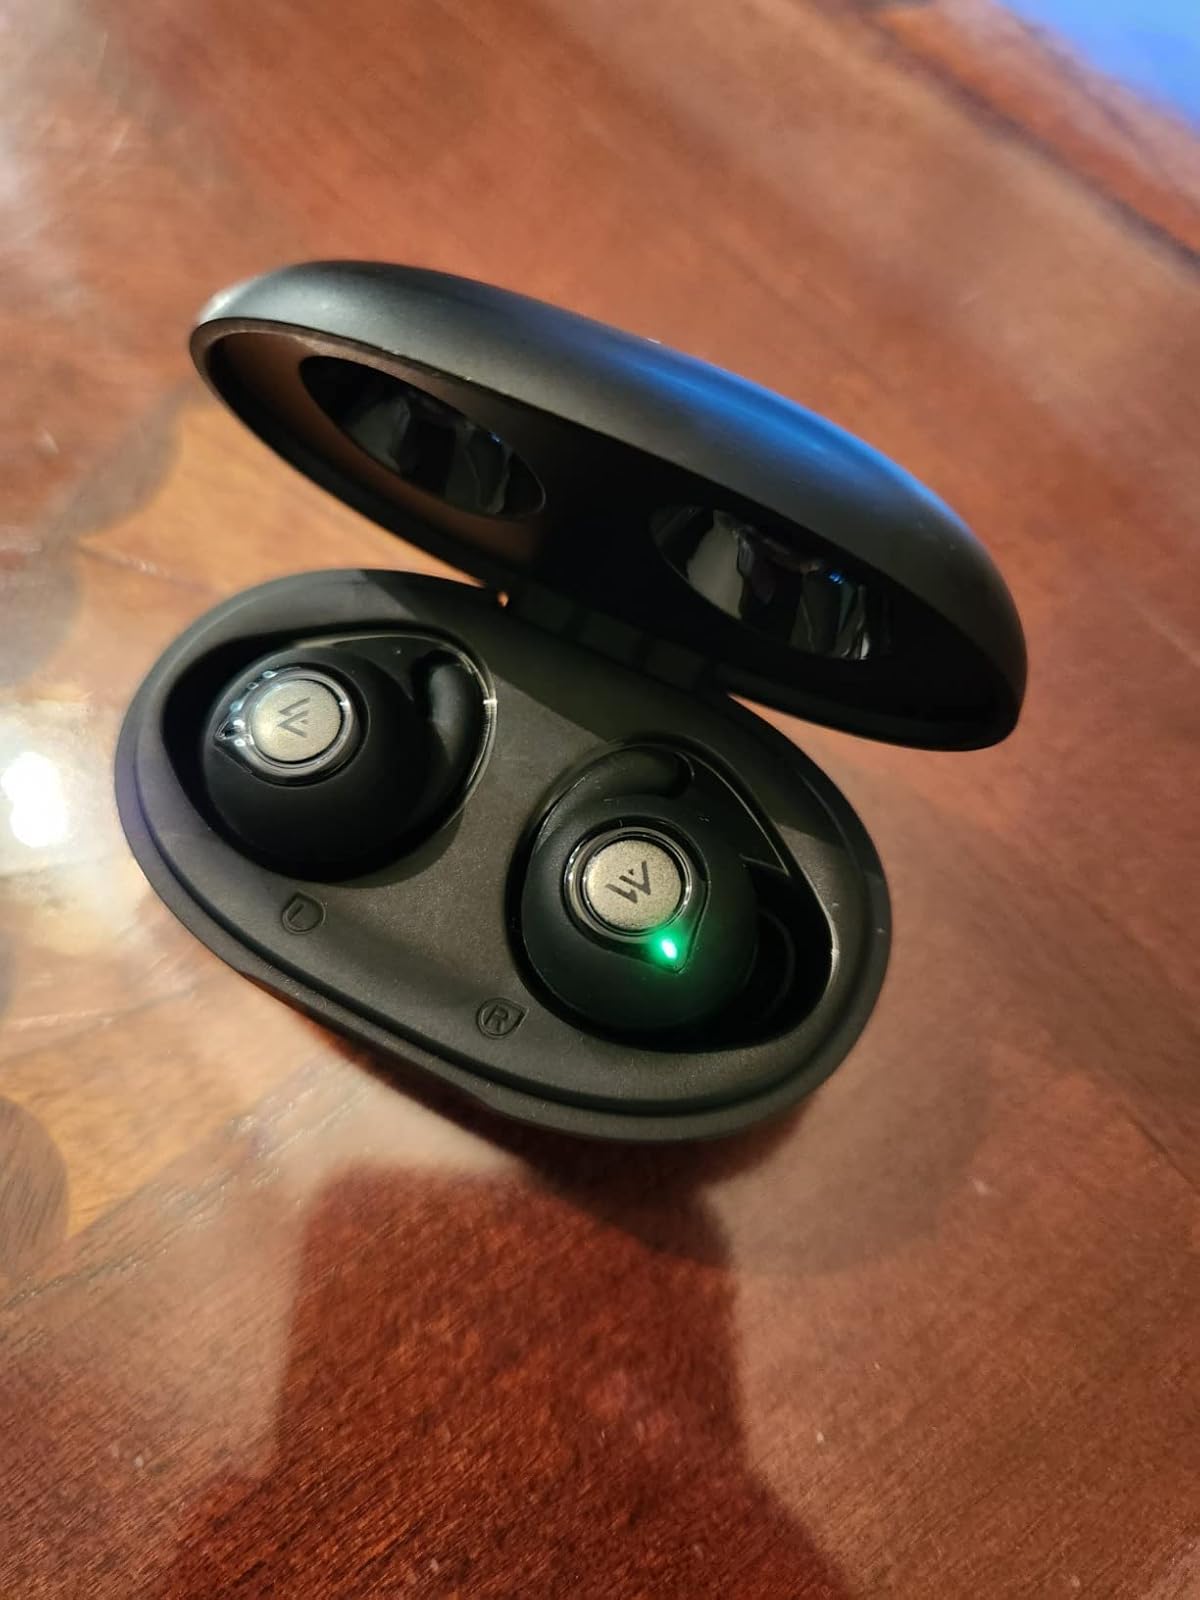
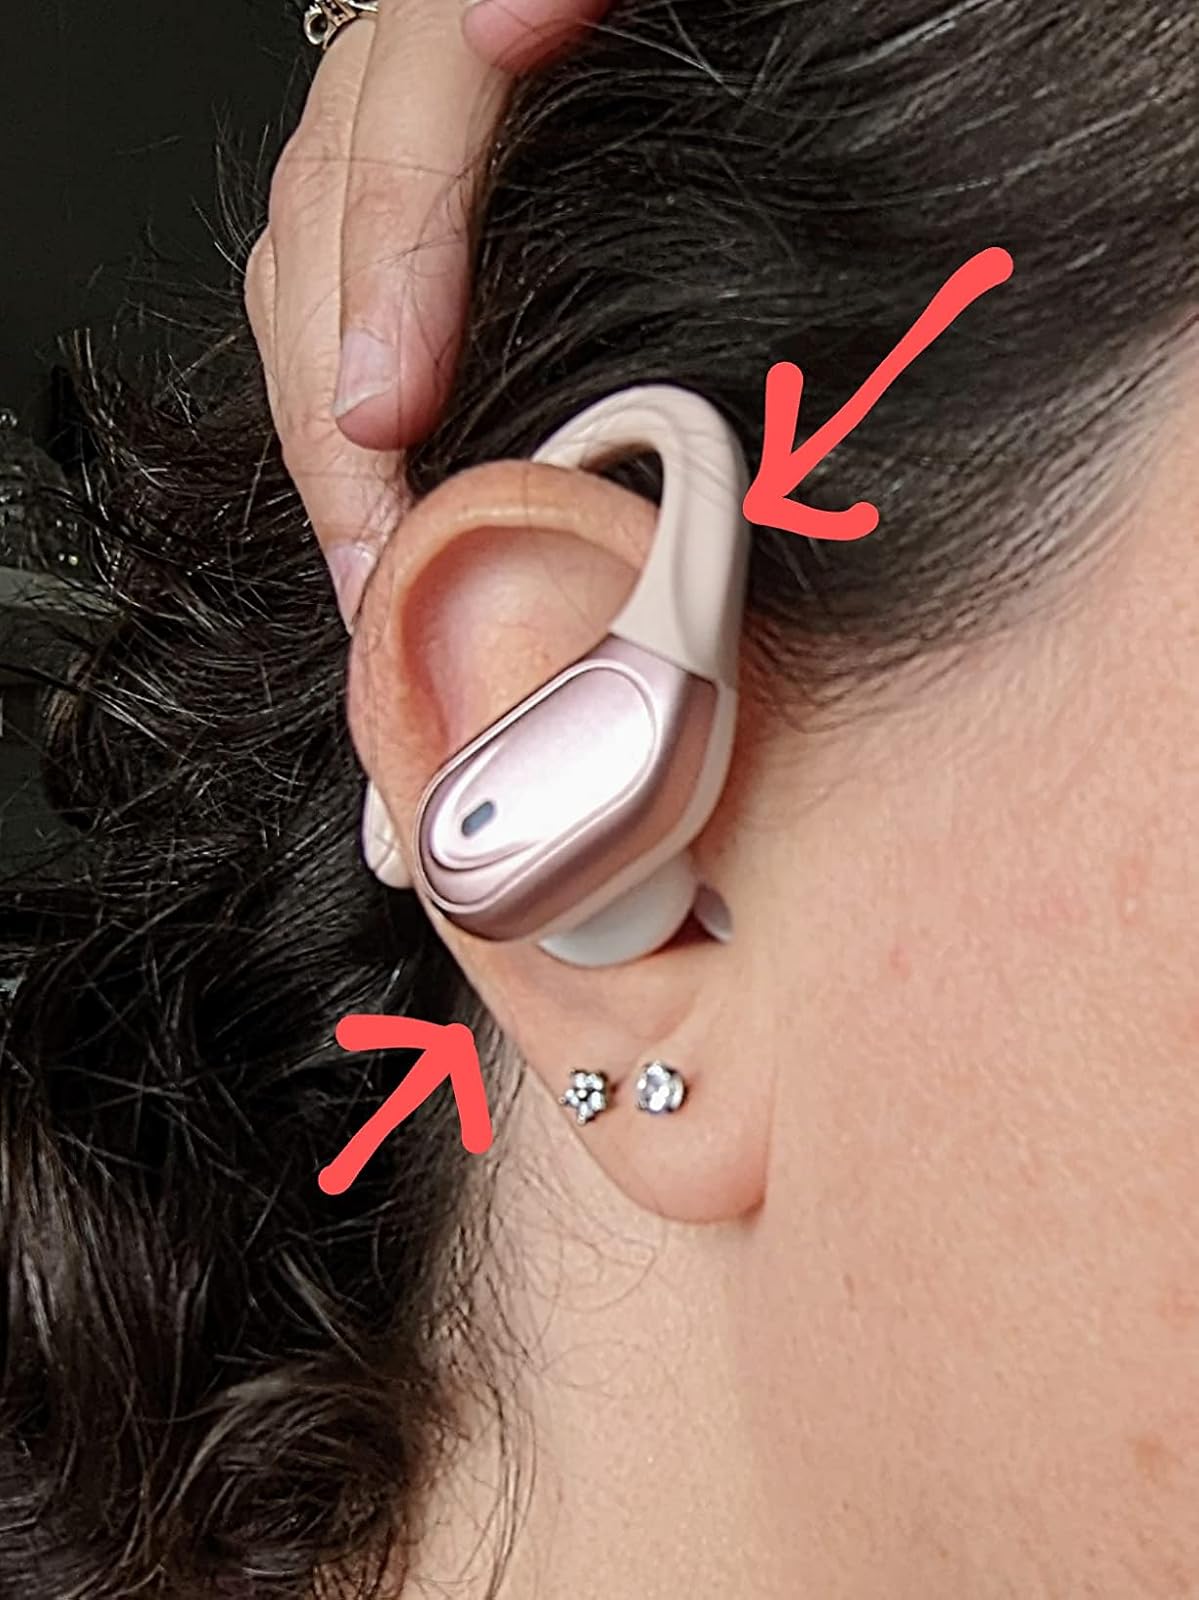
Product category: earbuds
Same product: no